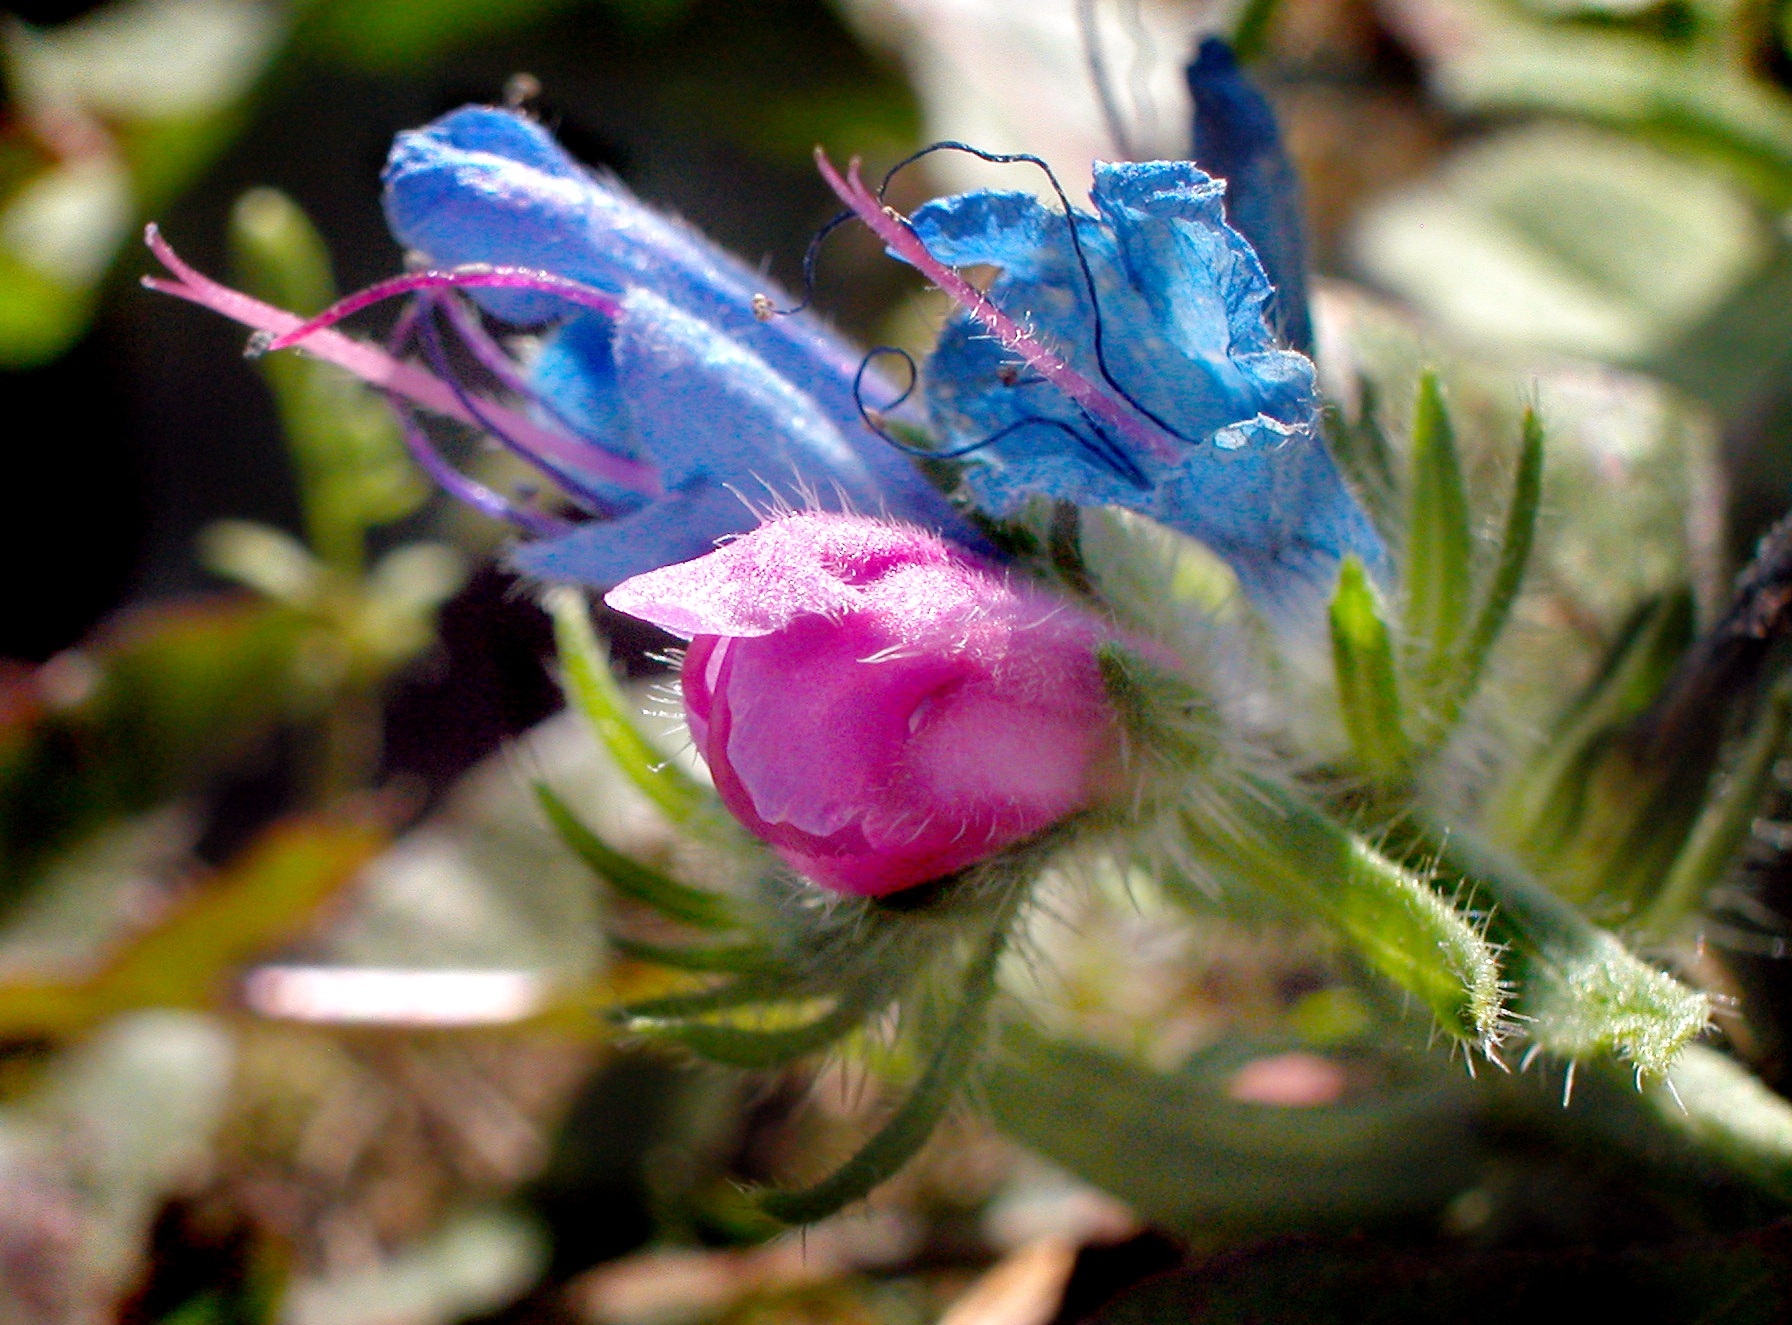
nature, blossom, plant, photography, flower, petal, rose, botany, flora, wildflower, close up, bud, macro photography, flowering plant, land plant